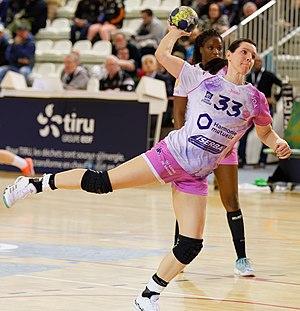
Rencontre entre Issy Paris Hand et Dijon. A Issy Les Moulineaux, le 25 février 2018.
Martina Školková, née le 21 décembre 1984 à Bratislava, est une joueuse internationale slovaque de handball, évoluant au poste d'arrière gauche.